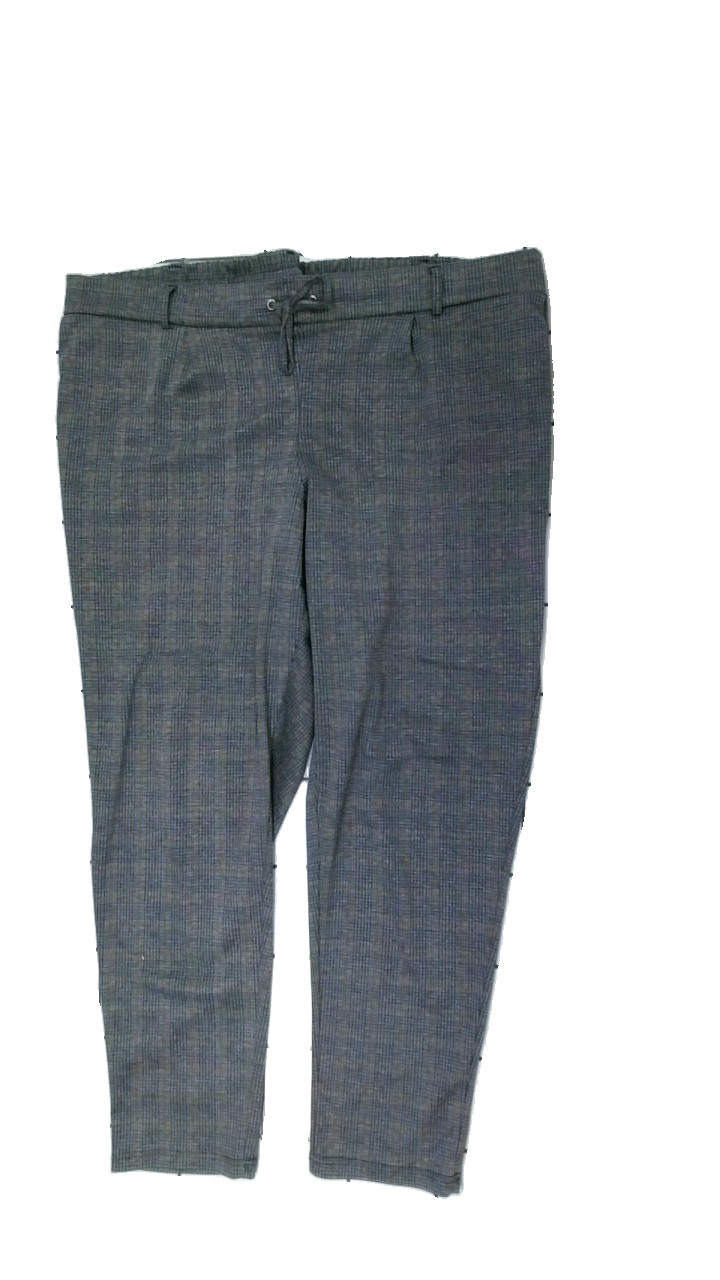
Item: Trousers (Men)
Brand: Missing
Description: rutiga byxor, noppriga över hela
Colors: Grey, Orange, Black
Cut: Regular
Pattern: Checkered print
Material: ?
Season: All
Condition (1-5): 3
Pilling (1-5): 3
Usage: Export
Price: <50